Bellefields (Croom, Maryland)

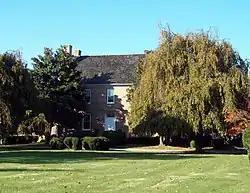
Bellefields, November 2011

Bellefields is a manor house located in Croom, Prince George's County, Maryland. It was constructed about 1720. It is a brick structure in Flemish bond with random glazed headers, and two stories over a high basement. The structure is rectangular, with gabled roof sections, paired interior end chimneys, a front center entrance, wide raised belt course above the first floor, flat arched openings, and flanking symmetrical single-story wings. It is in the Georgian style. It was the home of Patrick Sim, Scottish immigrant and of his son, Col. Joseph Sim, Maryland patriot.